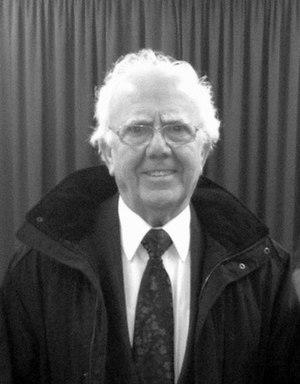
Cette liste présente les 650 membres de la 55ᵉ législature de la Chambre des communes du Royaume-Uni au moment de leur élection le 6 mai 2010 lors des élections générales britanniques de 2010. Elle présente les élus par circonscriptions.